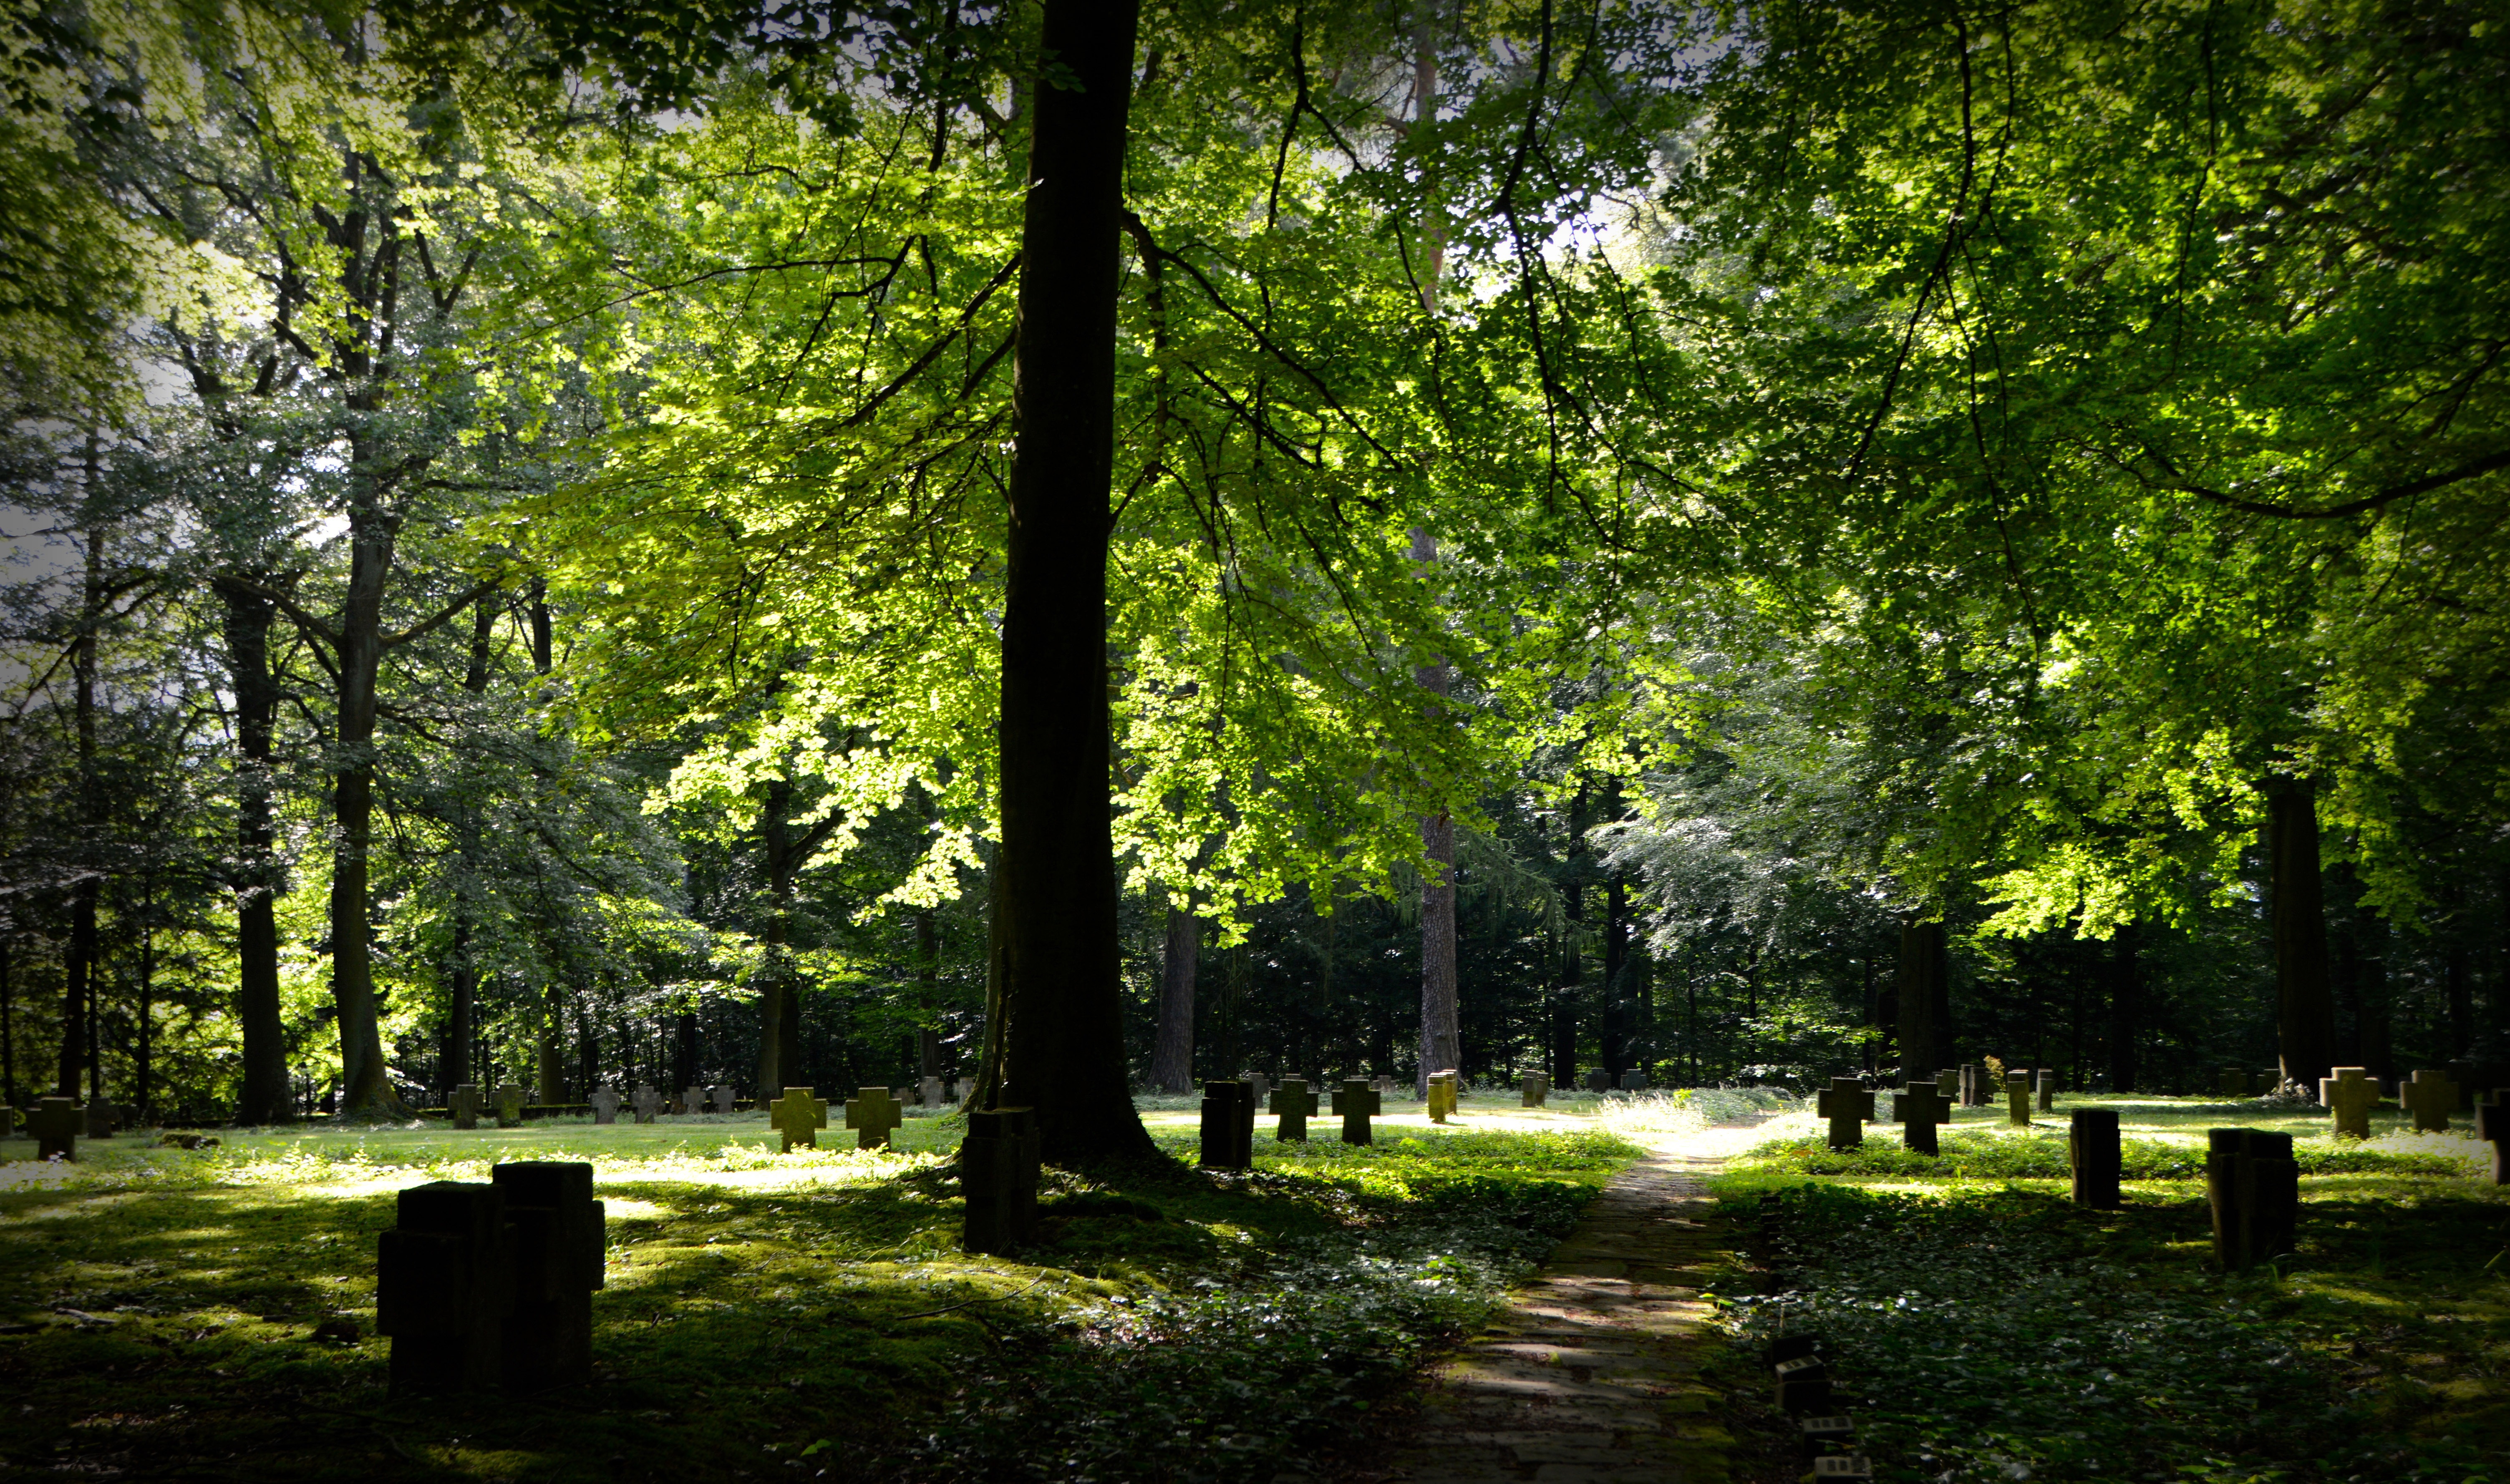
tree, nature, forest, plant, meadow, sunlight, leaf, green, autumn, park, memory, botany, cemetery, tombstone, grave, deciduous, commemorate, grove, woodland, habitat, weststadt, ecosystem, mourning, harmony, longing, crosses, consolation, last off, natural environment, woody plant